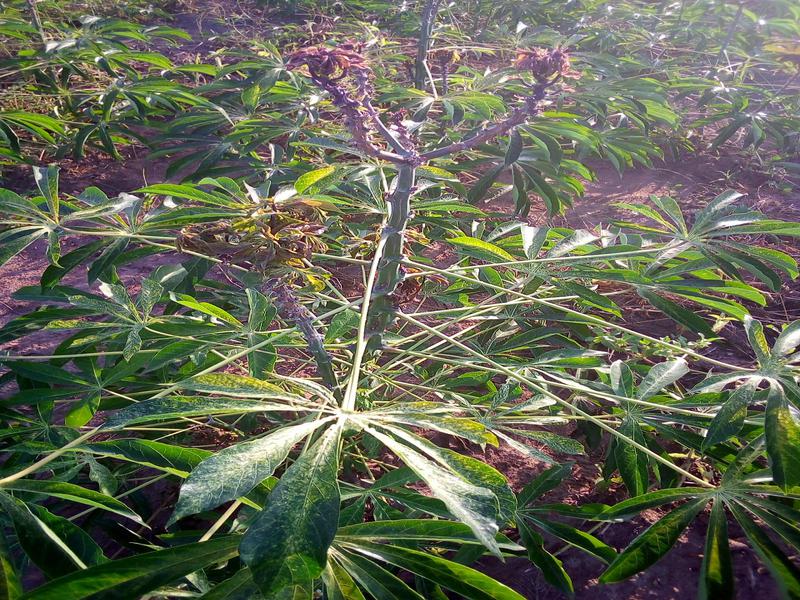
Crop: cassava
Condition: green_mottle